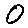
Label: 0